Evacuation Day (New York)

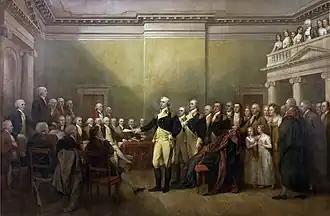
"General George Washington Resigning His Commission", by John Trumbull, 1824

Entry to the city under General George Washington was delayed until a still-flying Union Flag could be removed. The flag had been nailed to a flagpole at Fort George on the Battery at the southern tip of Manhattan. The pole was greased as a final act of defiance. After a number of men attempted to tear down the British colors, wooden cleats were cut and nailed to the pole and, with the help of a ladder, an army veteran, John Van Arsdale, was allegedly able to ascend the pole, remove the flag, and replace it with the Stars and Stripes before the British fleet had completely sailed out of sight. The same day, a liberty pole with a flag was erected at New Utrecht Reformed Church; its successor still stands there. Another liberty pole was raised in Jamaica, Queens, in a celebration that December.